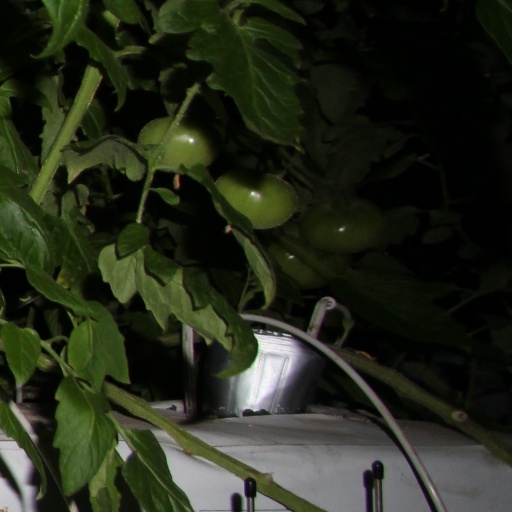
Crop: tomato